Tosno

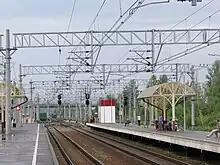
Tosno railway station

The M10 Highway connecting Moscow to St. Petersburg and the Moscow–St. Petersburg Railway run through the town. A railway connecting Tosno with the settlement of Shapki branches off east. A railway shortcut connects Tosno with the railway between Mga and Gatchina and is used for trains to bypass Saint Petersburg from the south.